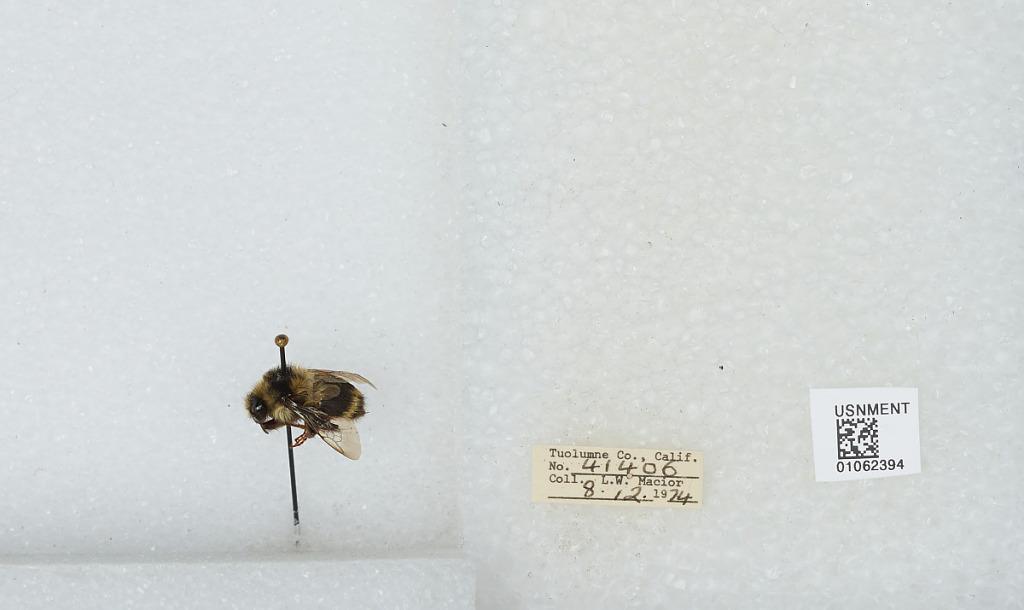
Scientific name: Bombus bifarius nearcticus
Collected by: L. Macior
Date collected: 1974-8-12
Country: United States
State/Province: California
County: Tuolumne
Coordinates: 38.02, -119.93